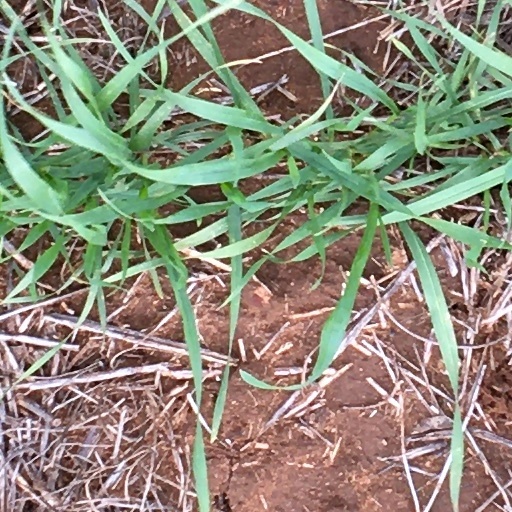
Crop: wheat